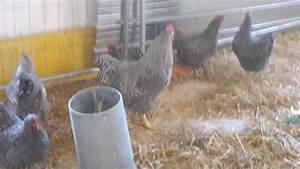
chicken